River Cracraft

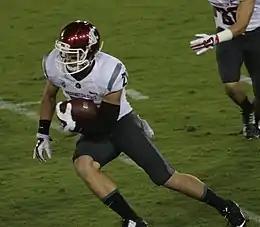
Cracraft in 2014

Cracraft played four seasons for the Cougars. He appeared in all 13 of the Cougars games as a true freshman, starting 10 and recording 46 receptions for 614 yards and three touchdowns and was named honorable mention All-Pac-12 Conference and honorable mention All-Freshman Team by "College Football News". The next year, Cracraft caught 66 passes for 771 yards and eight touchdowns despite missing three games to a stress fracture in his foot. This included a career-high 172 yards and three touchdowns on 11 receptions in a 60-59 loss to California in which Washington State quarterback Connor Halliday passed for an NCAA record 734 yards. The following game, Cracraft set a school record with 14 receptions in a game, along with 100 yards and a touchdown, in a 34-17 loss to Stanford, which was both tied and then broken later in the season by teammate Vince Mayle.